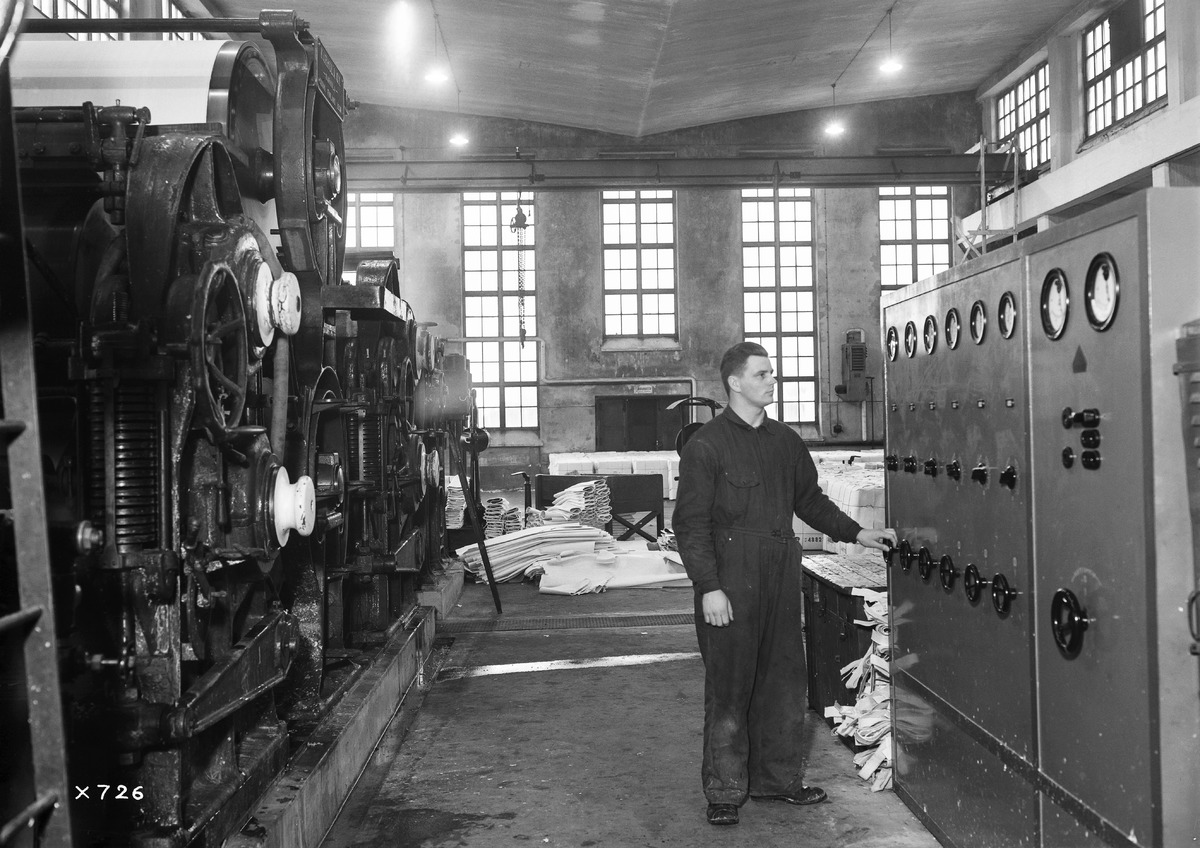
Toppila Oy:n tehdassali, koneistoa ja työntekijä
A factory hall, machinery and a worker of Toppila Oy
sisällön kuvaus: Toppila Oy:n tehdassali, koneistoa ja työntekijä 26.9.1936. content description: A factory hall, machinery and a worker of Toppila Oy on November 9, 1936.
Vuosi: 1936
Paikka: Suomi, Oulu, Suomi, Pohjois-Pohjanmaa, Oulu
Aiheet: Toppila Oy; kokokuva; sisäkuva; koneet; metsäteollisuus; puunjalostus; puuteollisuus; tehtaat; tuotantolaitokset; machines; forest industry; wood industry; wood processing; factories; manufacturing plants